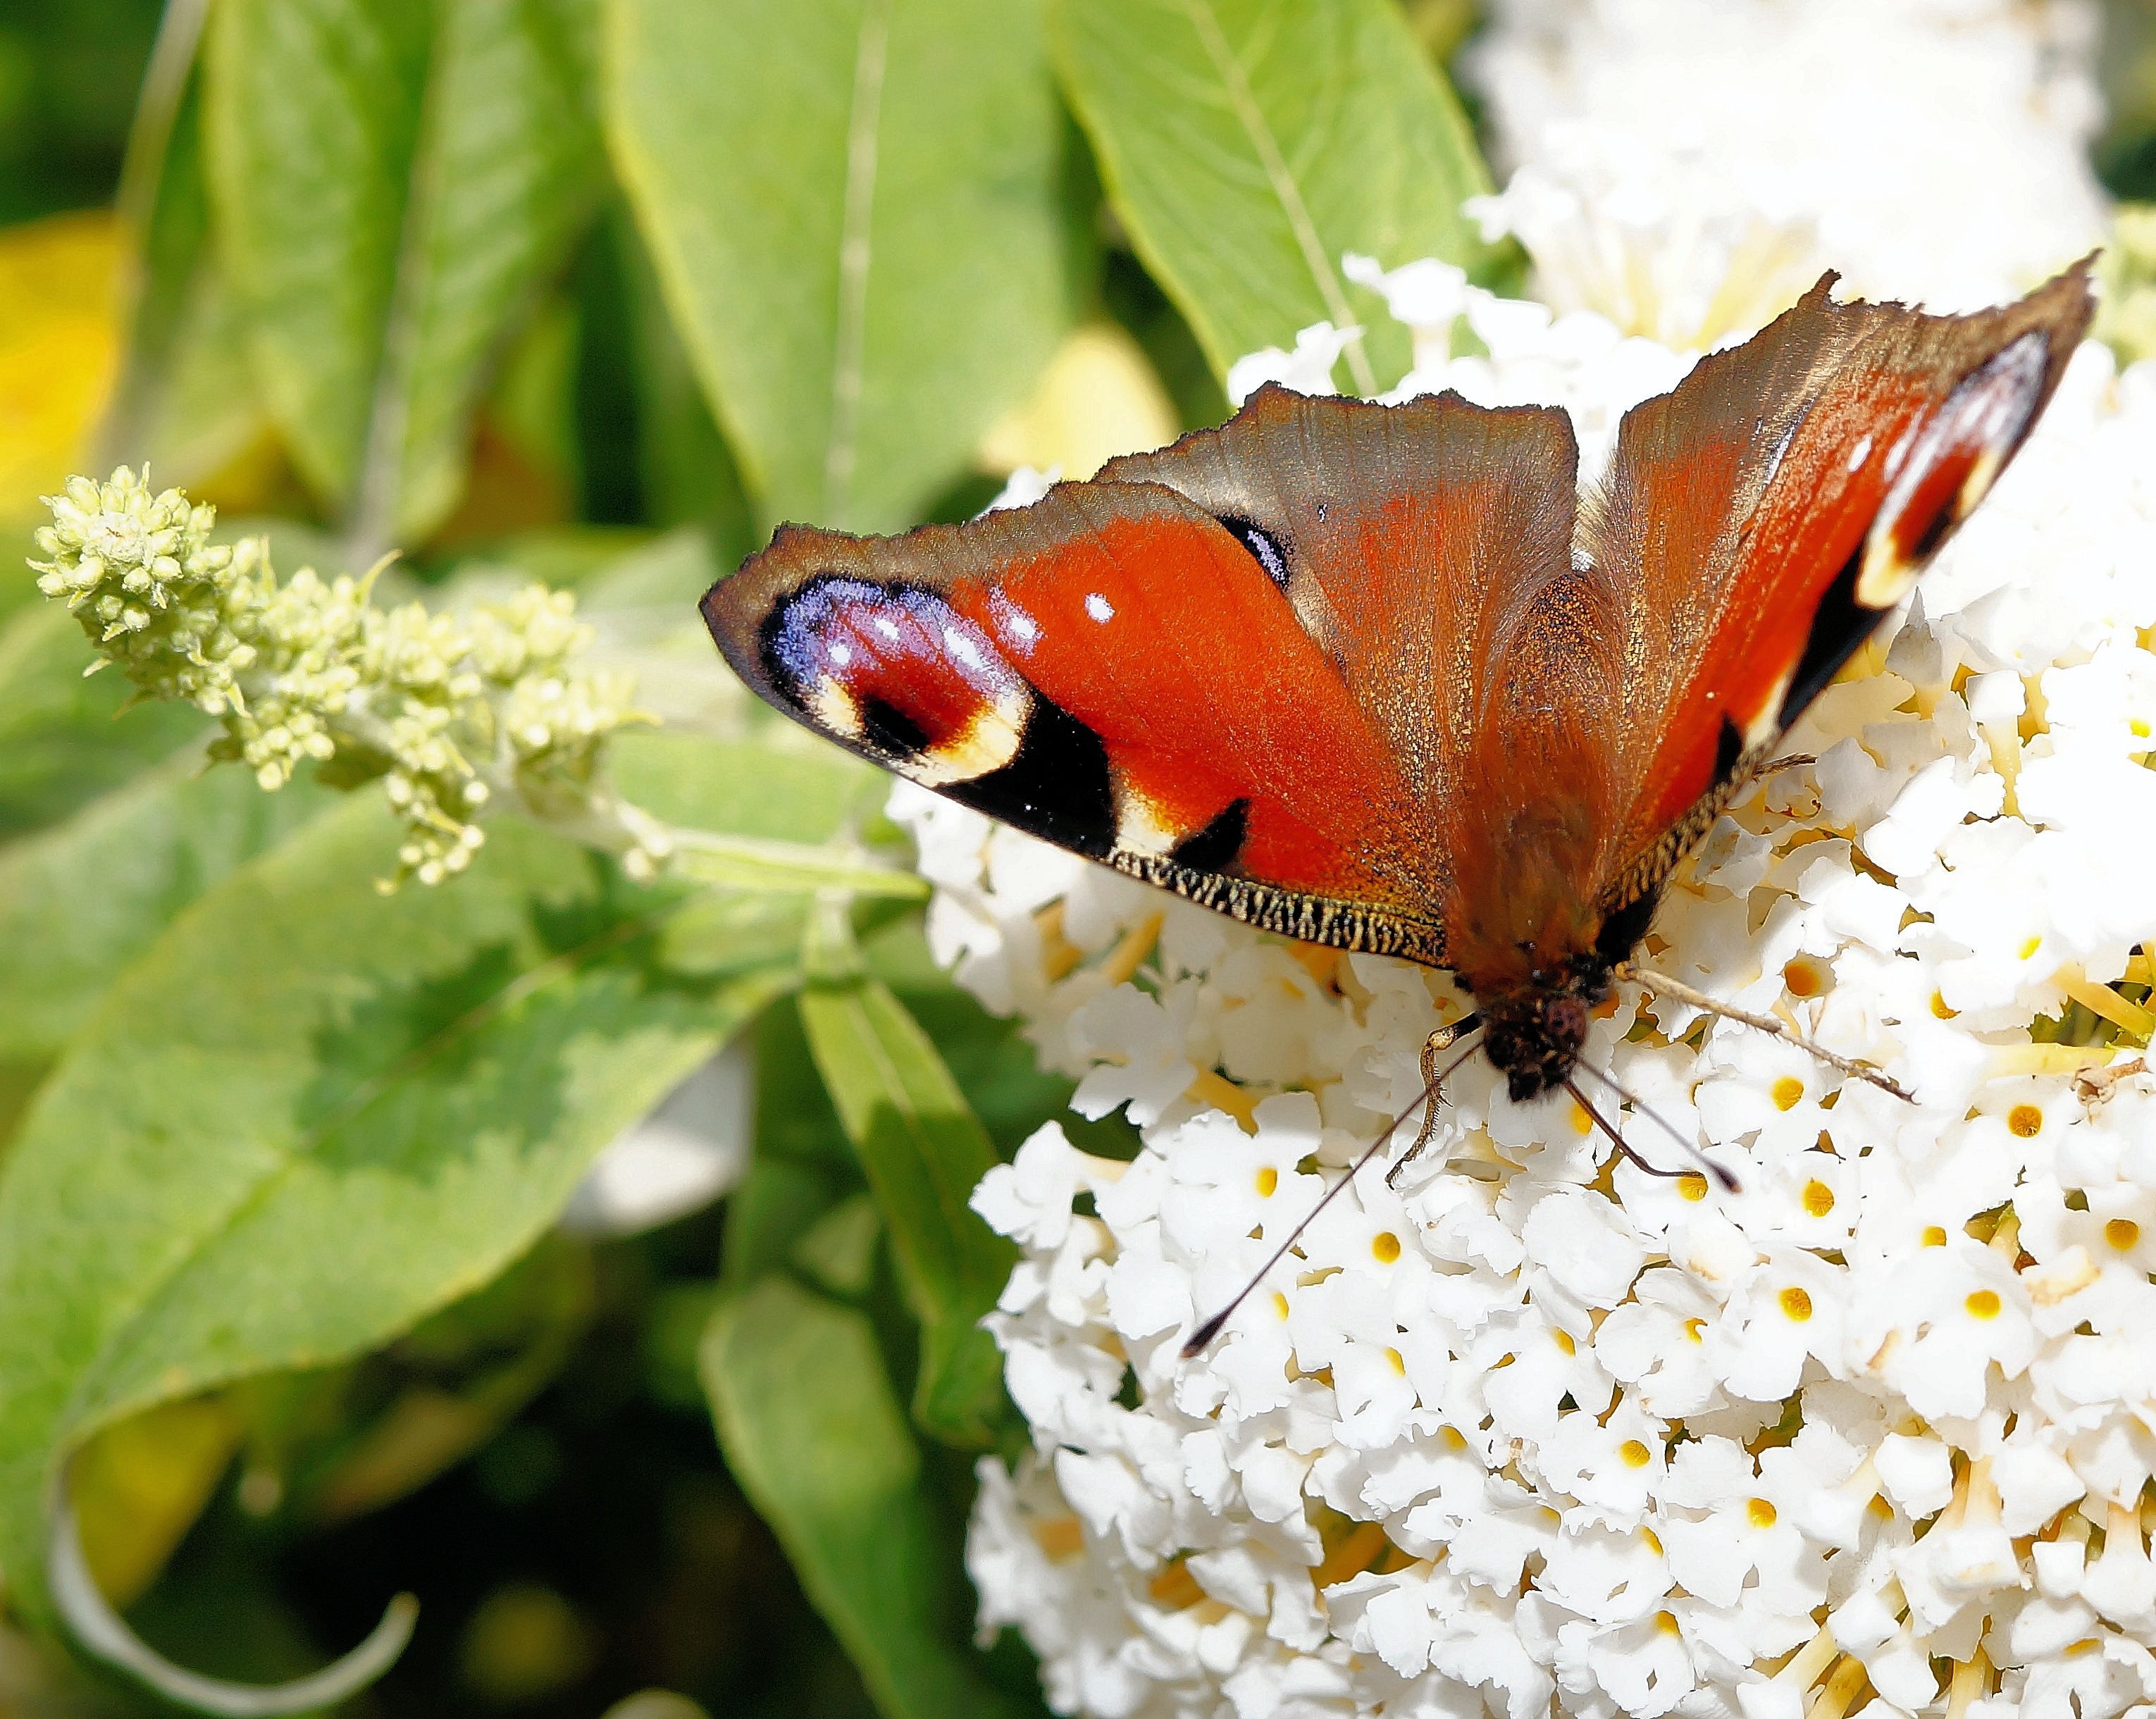
nature, photography, leaf, flower, wildlife, insect, macro, butterfly, colorful, close, fauna, invertebrate, flowers, close up, butterflies, macro photography, peacock butterfly, edelfalter, moths and butterflies